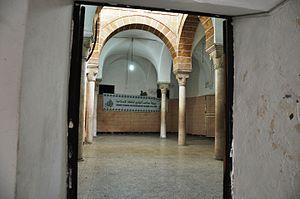
Mederça de la mosquée Sahêb-et-Taba This is a photo of the protected monument identified by the ID 11-138 in Tunisia.
La médersa Saheb Ettabaâ est l'une des médersas de Tunis. Elle est construite près de la mosquée Saheb Ettabaâ sous le règne de la dynastie husseinite.
Cette liste des monuments classés du gouvernorat de Tunis est une liste des monuments historiques et archéologiques protégés et classés du gouvernorat de Tunis établie par l'Institut national du patrimoine de Tunisie.